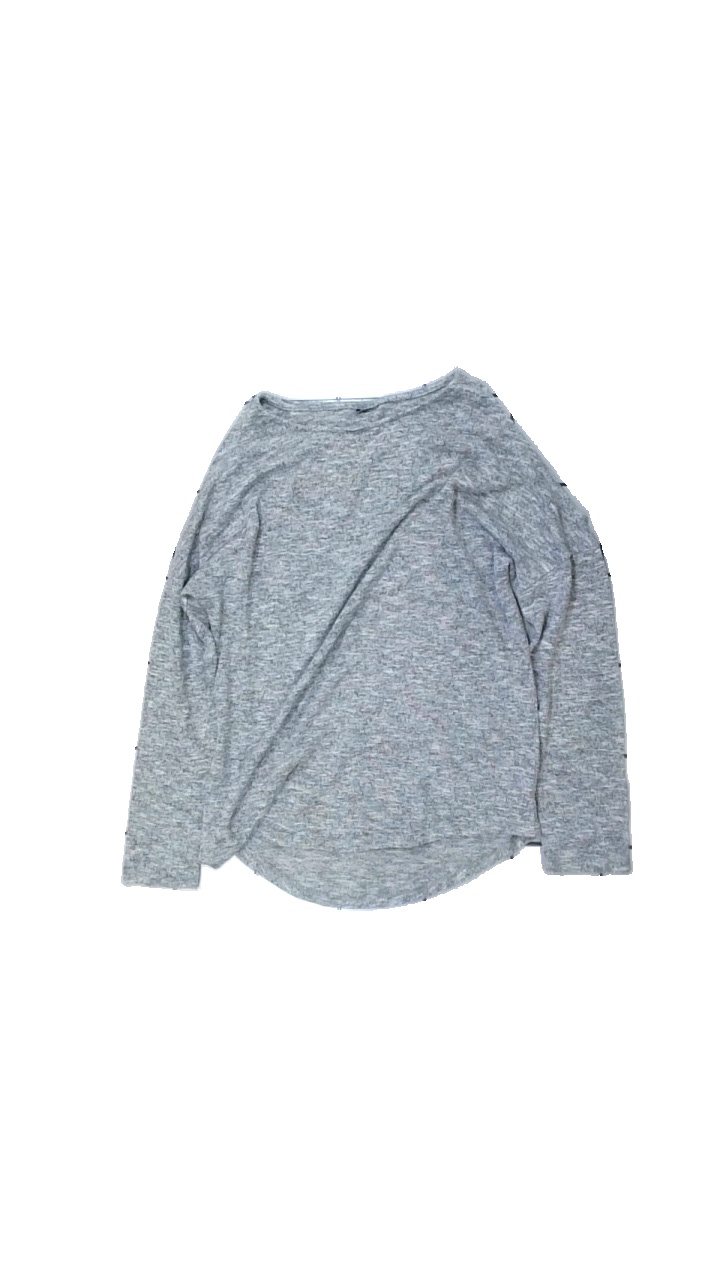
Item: Top (Ladies)
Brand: Missing
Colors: Grey
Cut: Regular, C-collar
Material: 55% polyester, 43% viscose, 2% elastane
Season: All
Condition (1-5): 3
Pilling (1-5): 4
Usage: Reuse
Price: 50-100